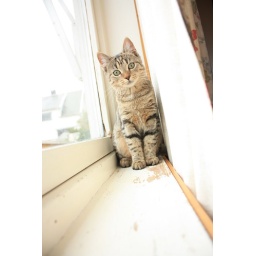
cat sitting in the window